Maria Sotskova

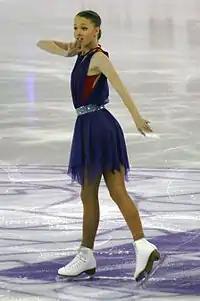
Sotskova at the 2015–16 Junior Grand Prix Final

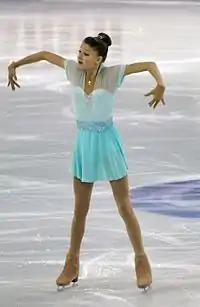
Sotskova at the 2014–15 Junior Grand Prix Final

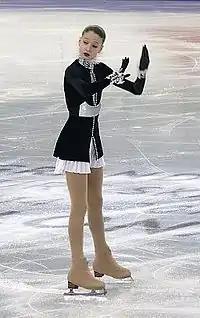
Sotskova at the 2013–14 Junior Grand Prix Final

"Small medals for short and free programs awarded only at ISU Championships."